Doutor Lourenço Peixinho Avenue

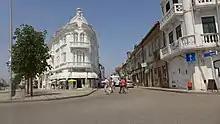
Current view of the "Estação" Square.

Built starting in 1932, the buildings that make up the Ensemble of Public Interest ("Conjunto de Interesse Público" – CIP) "Casa Paris", "Pastelaria Avenida" and "Ourivesaria Matias" are some of the best examples of Art Deco and Art Nouveau architecture that still exist on the Avenue: